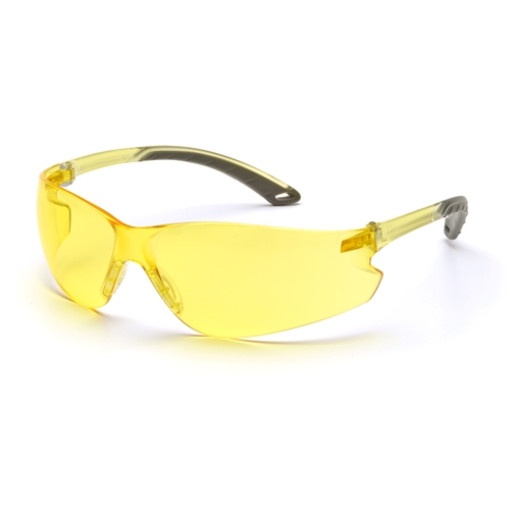
Pyramex S5830S Itek Eyewear Amber Lens with Amber Temples
FEATURES: • Newly designed ventilated nosepiece allows heat to dissipate from nose bridge to reduce fogging • Soft dual injected rubber temple tips and flexible nosepiece provide non-slip comfort • 9.75 base curve lens provides excellent side protection against airborne particles • Lenses provide 99% protection against harmful UV rays. SPECIFICATIONS: • Exceeds ANSI Z87.1-2003 High Impact Requirements Newly designed ventilated nosepiece allows heat to dissipate from nose bridge to reduce fogging. Soft dual injected rubber temple tips and flexible nosepiece provide non-slip comfort. 9 base curve lens provides excellent side protection against airborne particles. Lightweight, frameless protection is ideal for all-day wear. Lenses provide 99% protection against harmful UV rays.
Brand: Pyramex
Category: Business & Industrial > Work Safety Protective Gear > Protective Eyewear